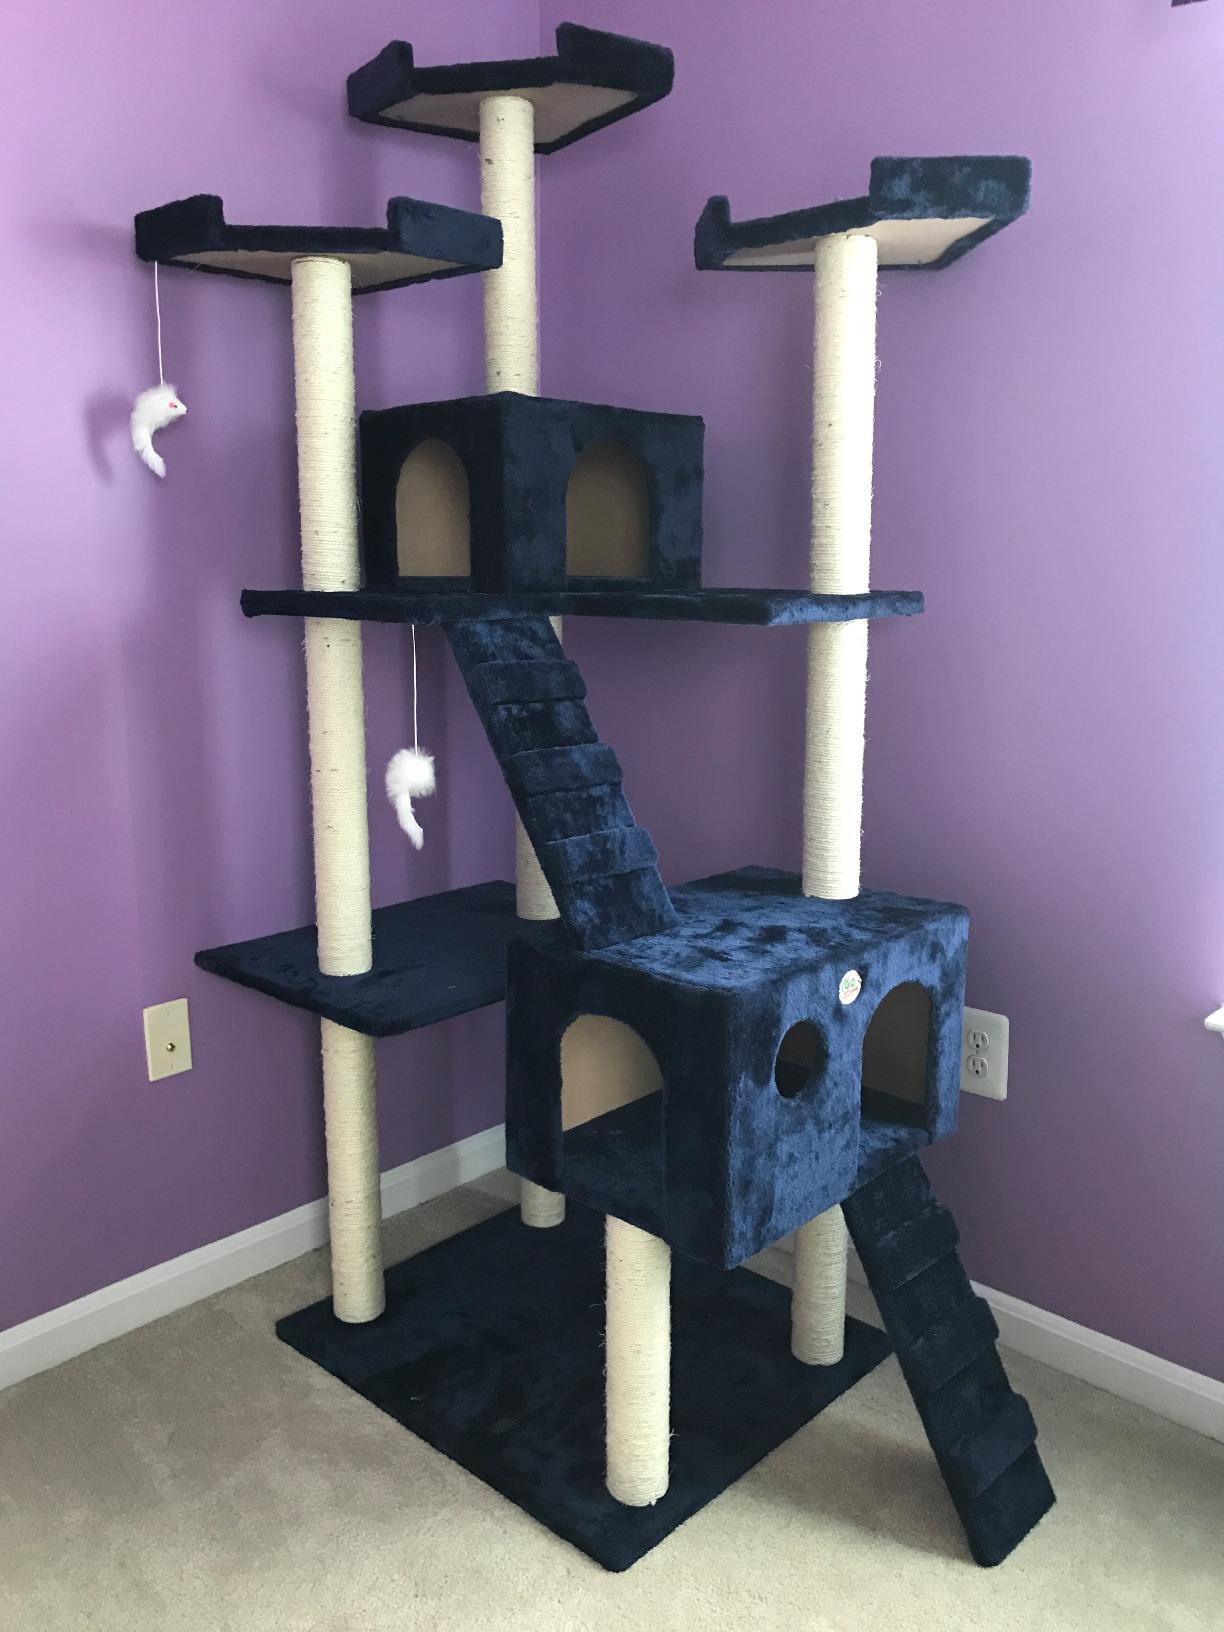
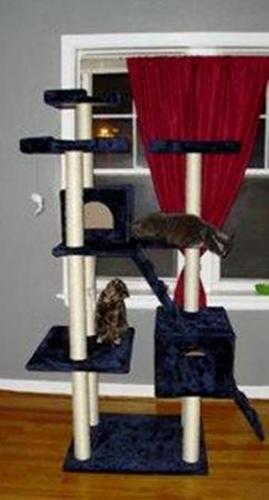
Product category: items_cat tree
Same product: yes